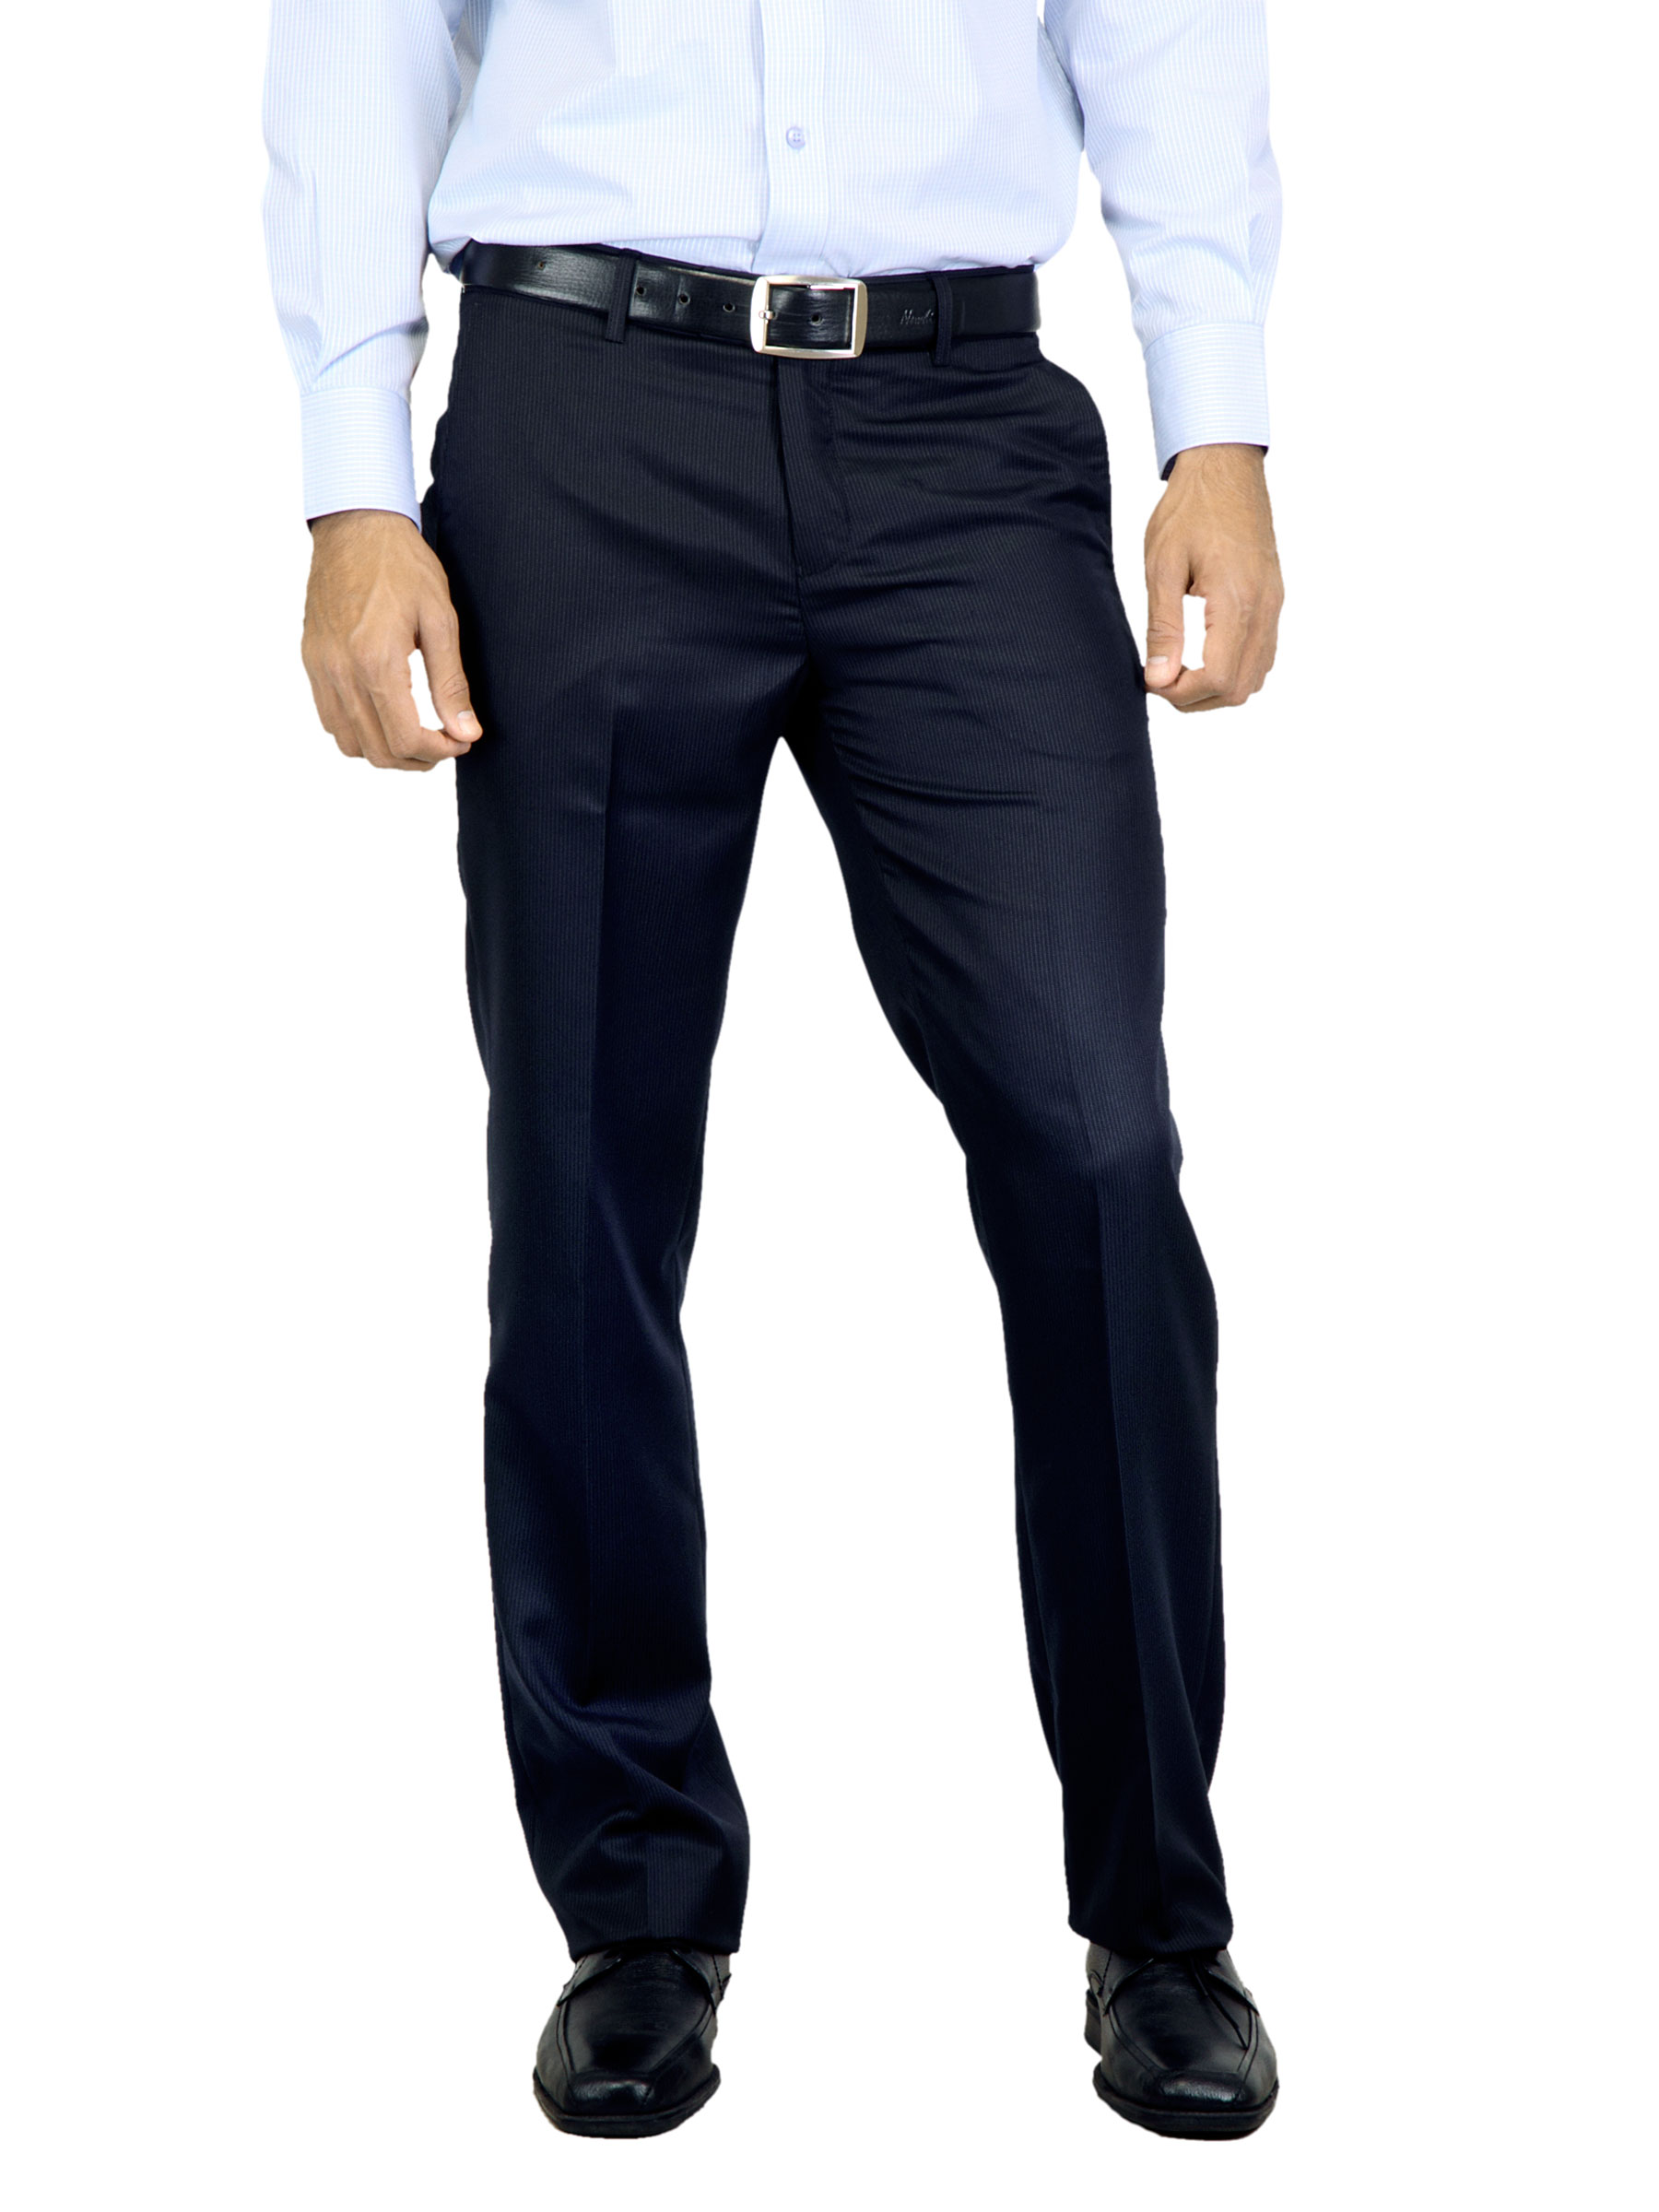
Genesis Men Stripes Navy Blue Trouser
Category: Apparel / Bottomwear / Trousers
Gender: Men
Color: Navy Blue
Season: Fall 2011
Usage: Formal